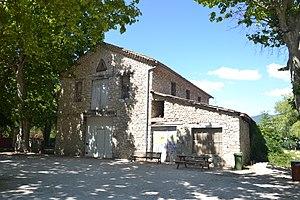
une maison à Rémuzat
L'appellation Drôme provençale concerne une région touristique du département de la Drôme, et qui en occupe approximativement le tiers sud.